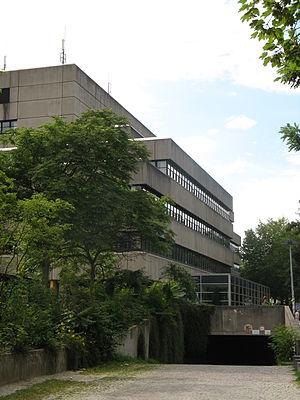
Avec plus de 40 000 étudiants, l’université de Hambourg est la plus grande université du land, le plus grand centre de recherche et d'enseignement supérieur du Nord de l'Allemagne et l'une des principales universités d'Allemagne. Depuis sa fondation en 1919, elle est située dans le quartier de Rotherbaum. L’université est organisée en six facultés, qui offrent 150 filières.